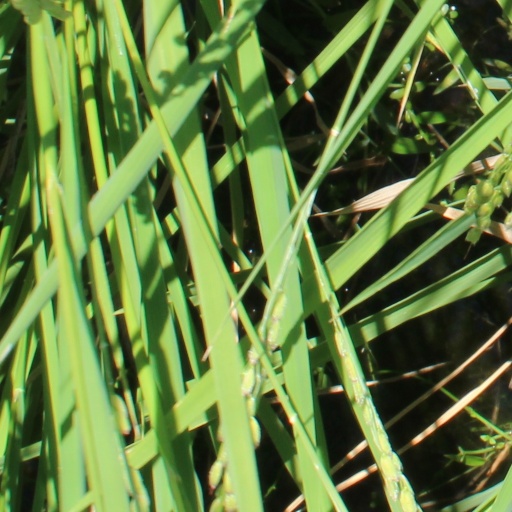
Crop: rice